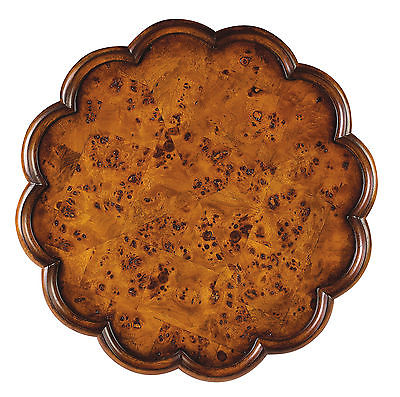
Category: table